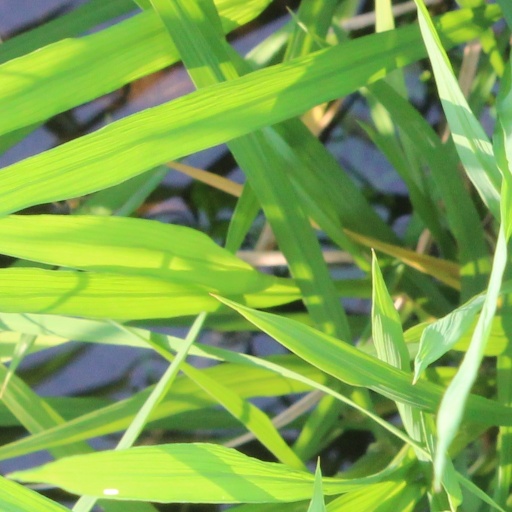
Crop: rice